Nigel Lockyer

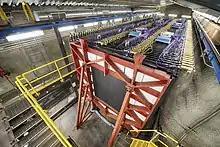
NOvA Near Detector

The facility required for the Deep Underground Neutrino Experiment, the Long-Baseline Neutrino Facility (LBNF) will comprise the world's highest-intensity neutrino beam at Fermilab and the infrastructure necessary to support detectors installed deep underground at Sanford Lab. Using accelerators at Fermilab, an intense beam of neutrinos would be produced and travel 1300 kilometers through the earth to an underground neutrino detector at Sanford Lab. LBNF would be the most powerful tool in the world to study neutrinos and has been identified by the U.S particle physics community as the highest priority domestic construction project.